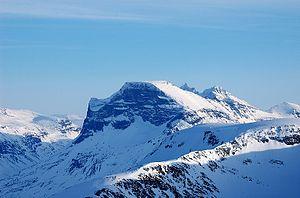
Le Skarfjellet est une montagne de Norvège, culminant à 1 790 m et située dans la chaîne du Trollheimen, dans la commune de Sunndal, dans le comté de Møre og Romsdal.